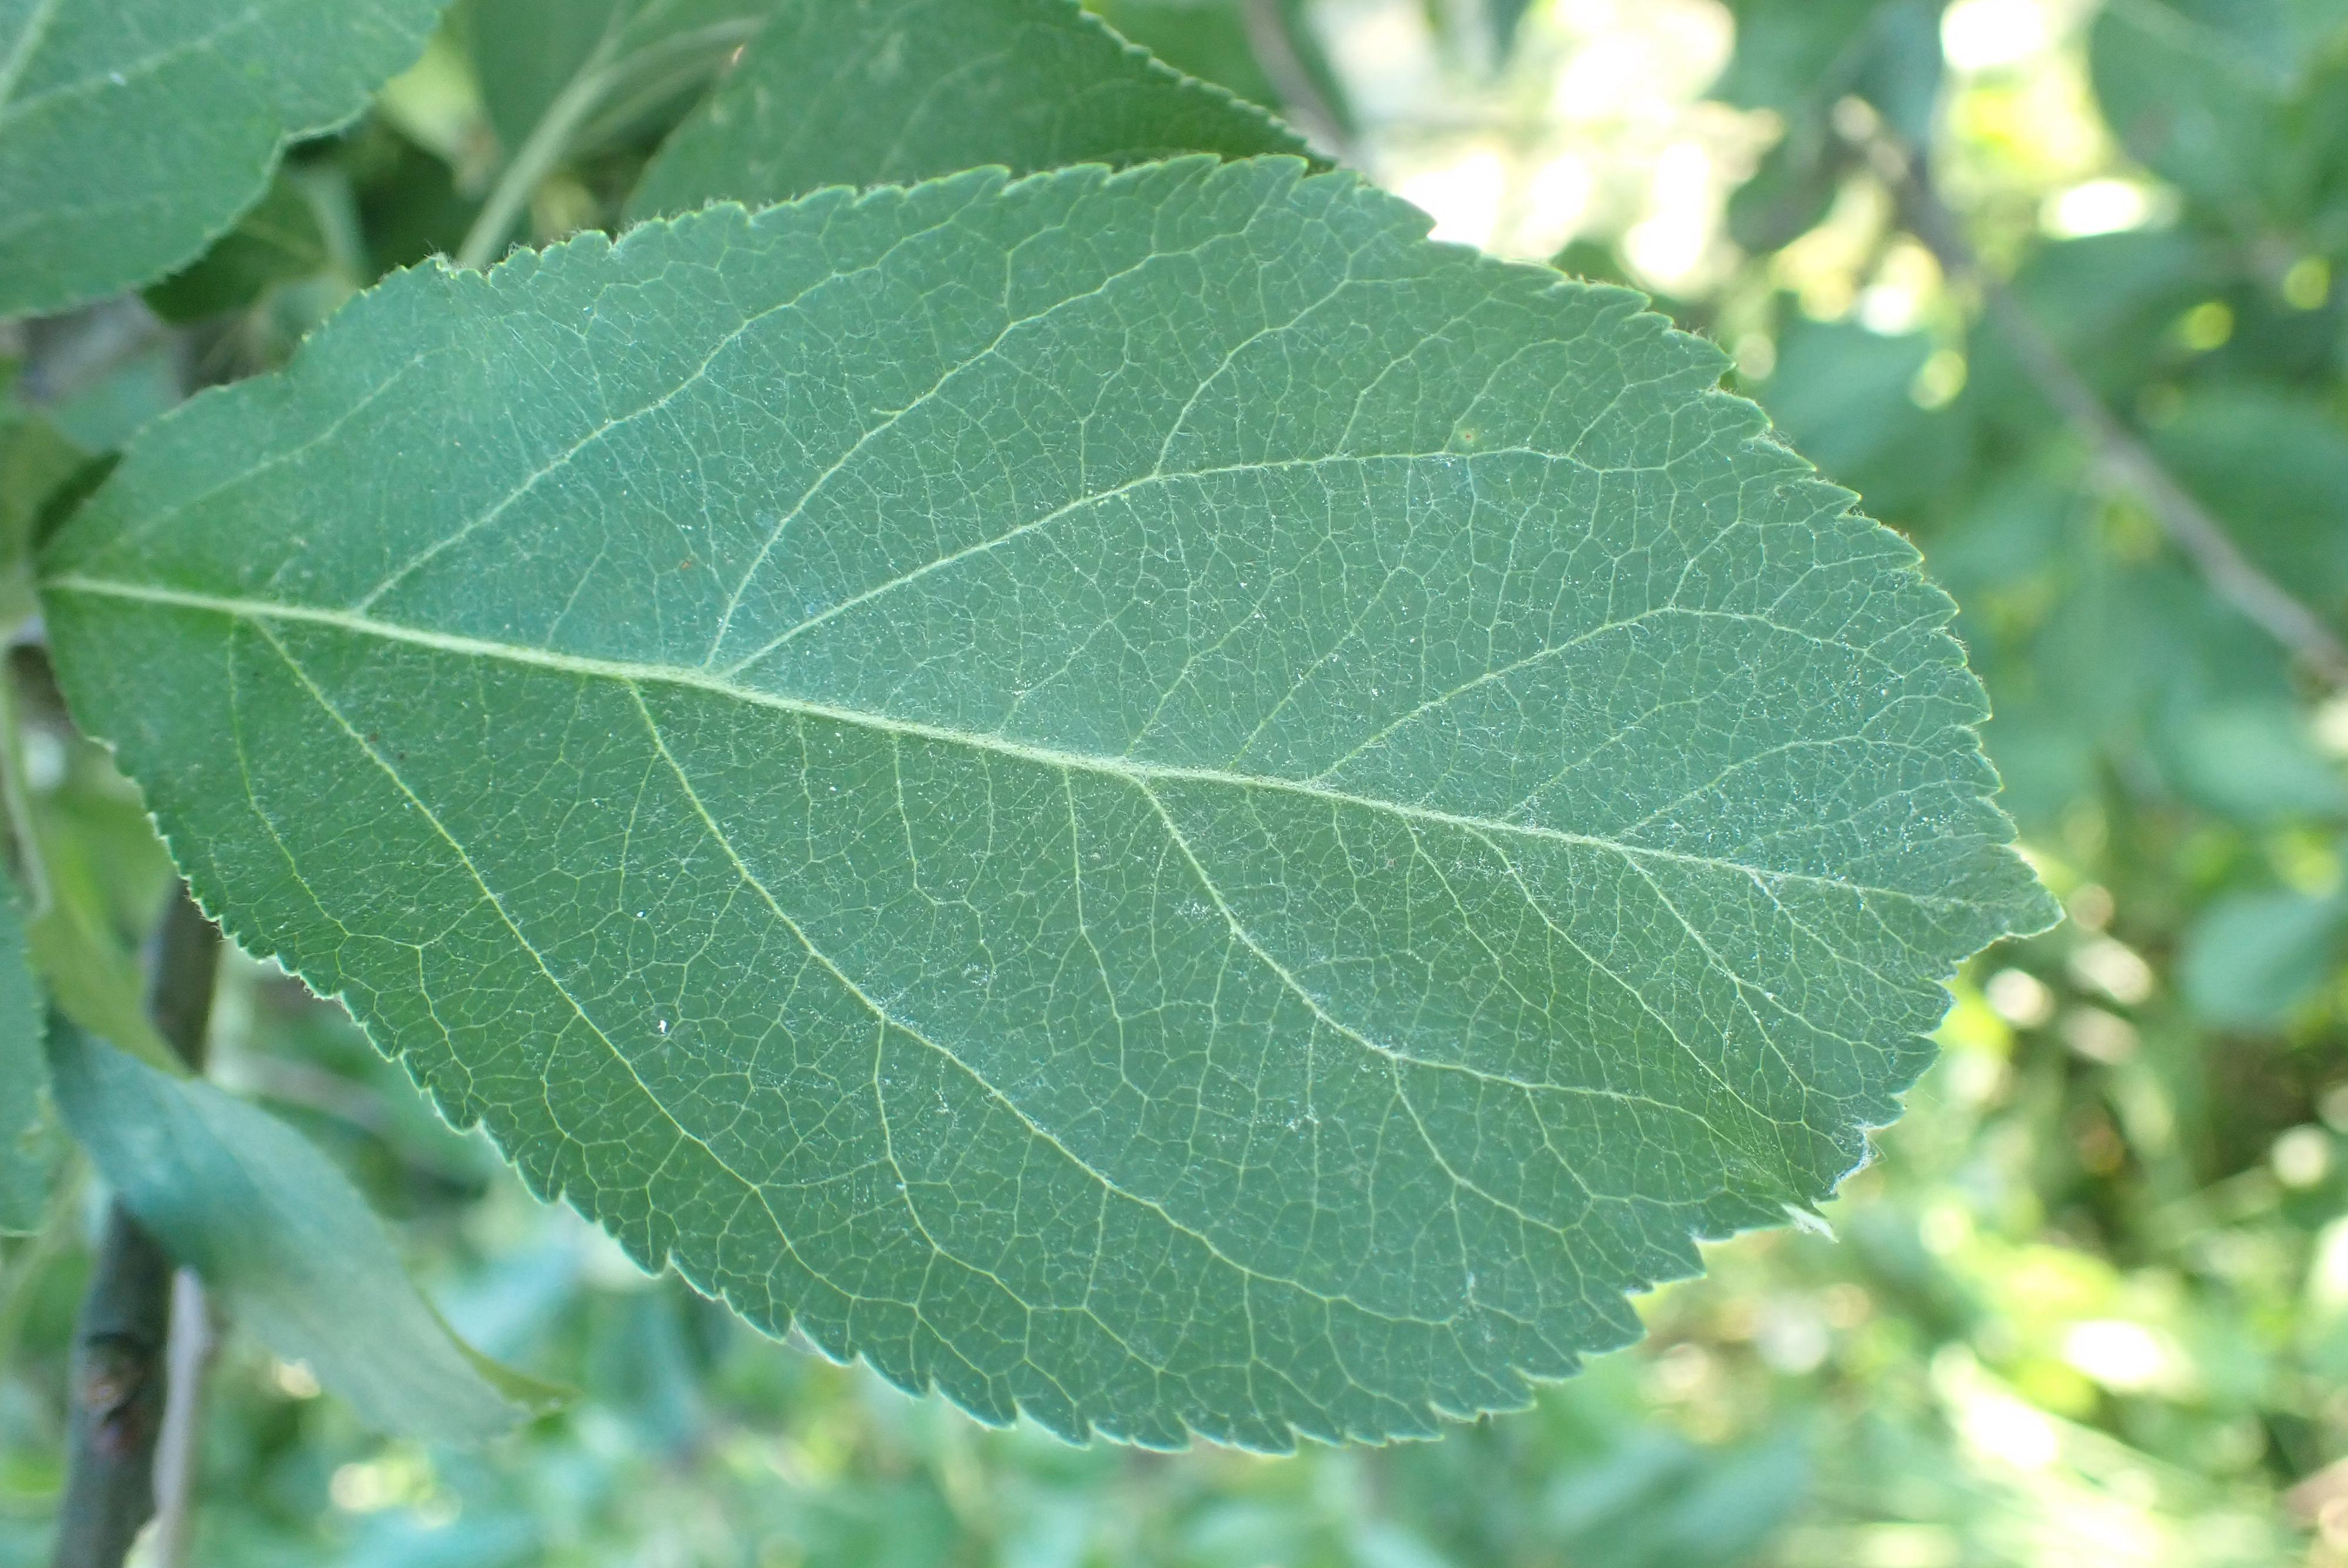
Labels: scab